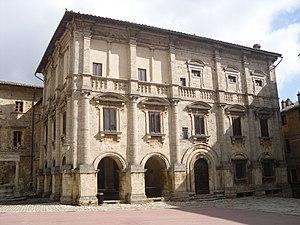
La famille de Nobili de Montepulciano, De'Nobili ou tout simplement Nobili est une ancienne famille de la haute noblesse italienne originaire de la ville d'Orvieto mais s'étant déplacée à Montepulciano en 1460. Elle prétendait descendre des empereurs Ottoniens.